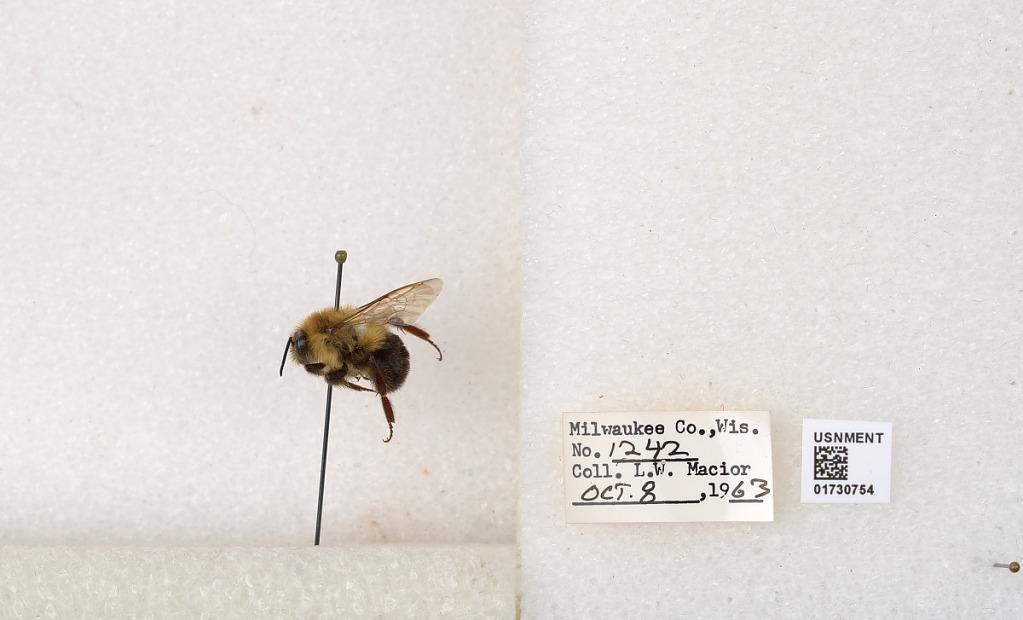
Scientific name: Bombus impatiens Cresson
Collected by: L. Macior
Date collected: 1963-10-8
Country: United States
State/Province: Wisconsin
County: Milwaukee
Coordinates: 43.0217, -87.9291